H. Lynn Womack

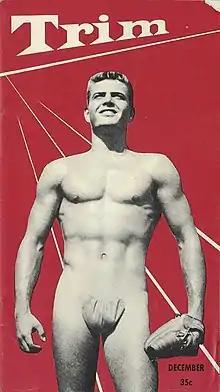
1957 cover of "TRIM", the first of several physique magazines that Womack would acquire or found

Womack's 1957 investment scheme allowed him to acquire a small printing plant in Washington, D.C. With this printing press, he developed MANual Enterprises, an earlier incarnation of the Guild Press. Womack initially focused on physique magazines, being an avid reader of them himself. He acquired the magazine "TRIM" from Randolph Benson, after reading an advertisement for the sale of the publication in the November 1957 issue of another Benson magazine, "Grecian Guild Pictorial". By 1960, he had also acquired "Grecian Guild Pictorial", "MANual" (a Chicago physique art publication), and "Fizeek".